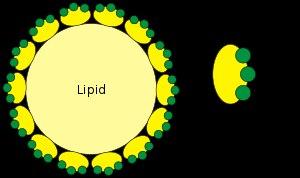
La bile est un liquide biologique jaune-verdâtre, basique qui favorise la digestion, plus spécifiquement celle des lipides. Elle est sécrétée de manière continue par le foie à raison de 800 à 1 000 mL par jour. Près de la moitié de cette production est stockée et concentrée dans la vésicule biliaire principalement la nuit et l'autre moitié est directement déversée dans le duodénum.